Scudetto of the Pistols

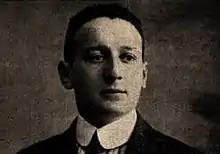
Umberto Malvano, proponent of the July 26, 1925 agreement between Genoa and Bologna.

During the first phase of the 1924-1925 First Division championship, the progress of Genoa, the defending champions with the scudetto on their chests, was mixed. It was Modena who took advantage of this, leading the Northern League Group A for long stretches: with two rounds to go, the Emilians were two points ahead of Casale and four ahead of Genoa; the ‘"Grifone"’, however, had to play two more matches that had been postponed. Two victories would, therefore, have guaranteed the Gialloblù victory in the round or the play-off with the "Rossoblù" for first place in the event of a tie. On the penultimate day, however, the Emilians collapsed in an away match against Brescia, who were fighting not to be relegated, and the Genoese, who also benefited from the postponement of the last match, overtook them in the standings by a single point, grabbing the qualification to the League final "in extremis", thanks to two wins and a draw in the three replay matches against teams that had nothing to play for in the championship (although, according to the chronicles, they fought hard).